Mandola

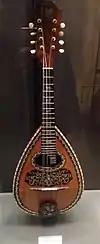
Bowl-backed mandola

However, significantly different instruments have at times and places taken on the same or similar names, and the "true" mandola has been strung in several different ways.